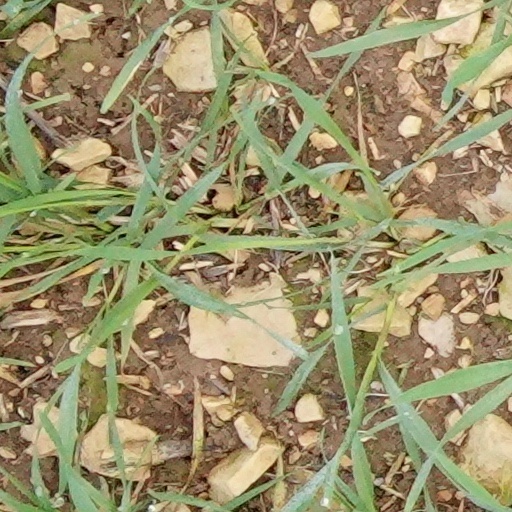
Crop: wheat